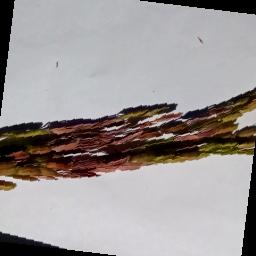
Label: Rice___Neck_Blast